Enthronement of the Japanese emperor

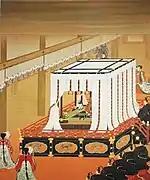
Coronation of emperor Meiji

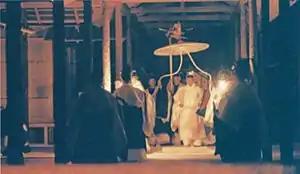
The Daijō-sai of Emperor Akihito in 1990

Since the Tempō calendar was in use at the time of the coronation of the 122nd and Meiji Emperor, and the dates differ from the current Gregorian calendar, they are listed in the order of the Tenpō calendar (Gregorian calendar).